De Grisogono

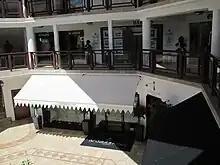
De Grisogono shop in Gustavia, Saint-Barthélemy (France)

De Grisogono is a Swiss luxury jeweller founded in Geneva, Switzerland, in 1993 by Lebanese-Italian black diamond specialist Fawaz Gruosi. The Italian name "Grisogono" is derived from the Latin Chrysogonus which comes from the Greek "Chrysogonos χρῡσό-γονος", meaning "begotten of gold". The company filed for bankruptcy on 29 January 2020. In 2022 it was bought by the Damac Group of Dubai.